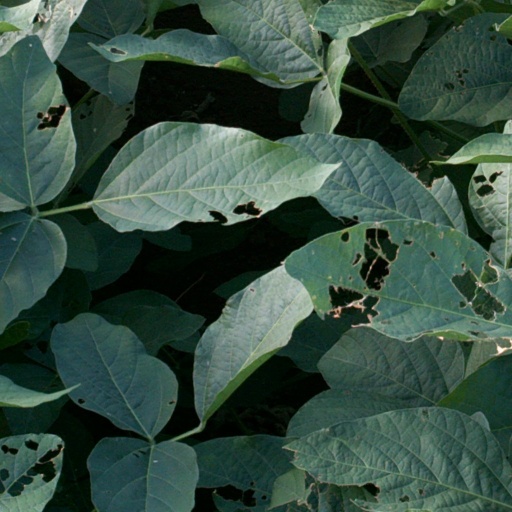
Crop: soybean